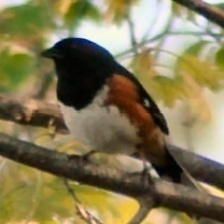
Species: EASTERN TOWEE
Scientific name: PIPILO ERYTHROPHTHALMUS